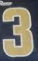
Number: 3